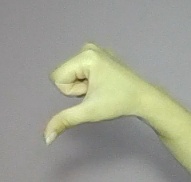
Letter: waw